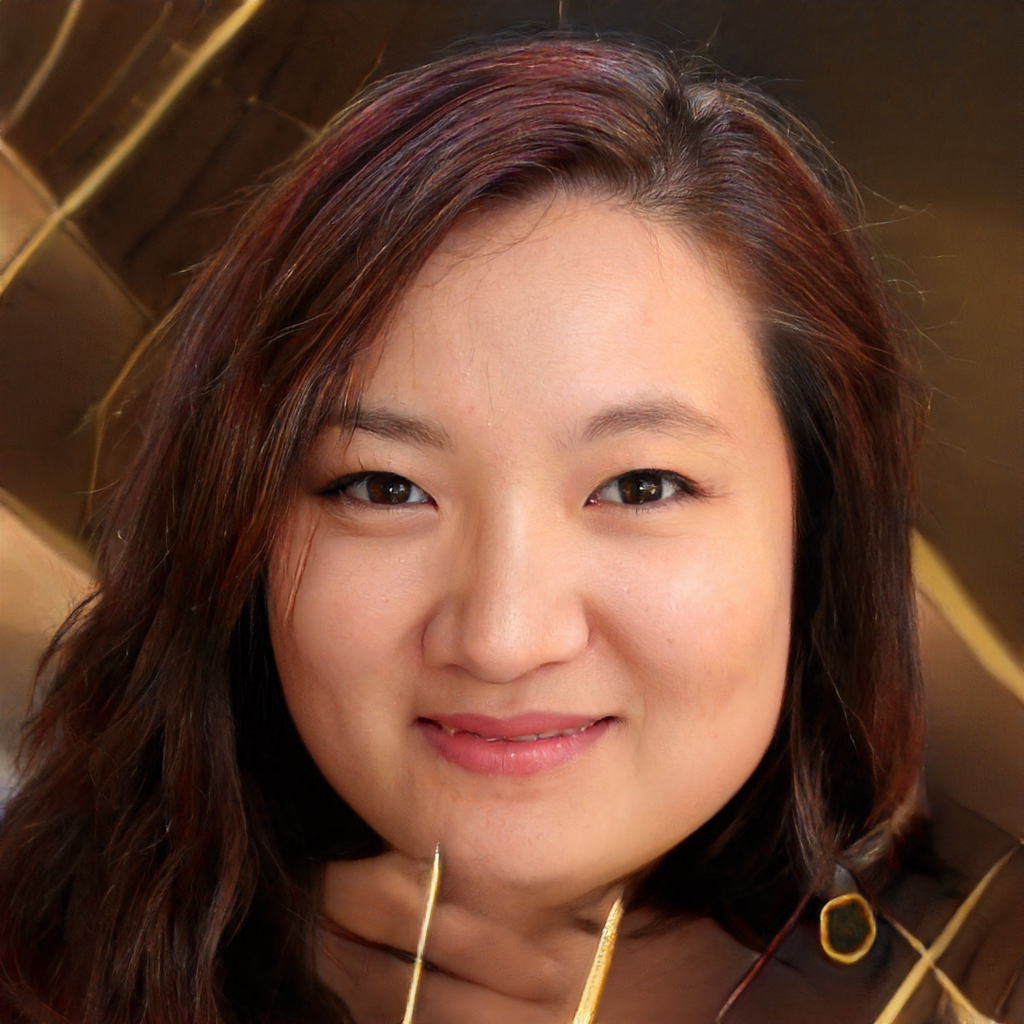
Gender: Female